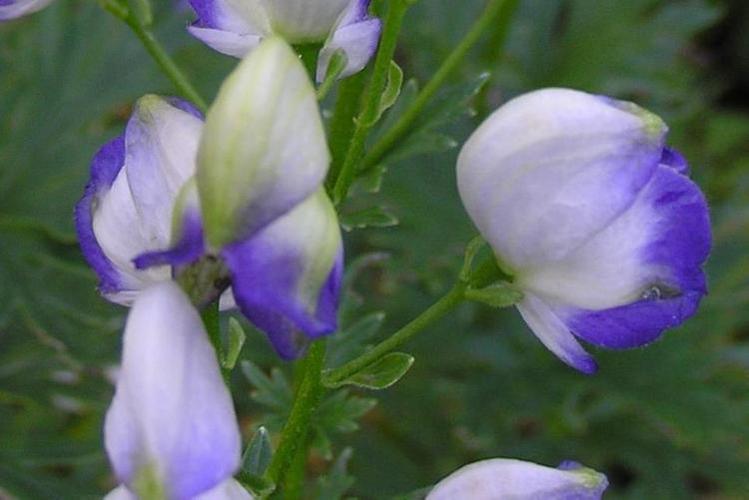
Label: monkshood